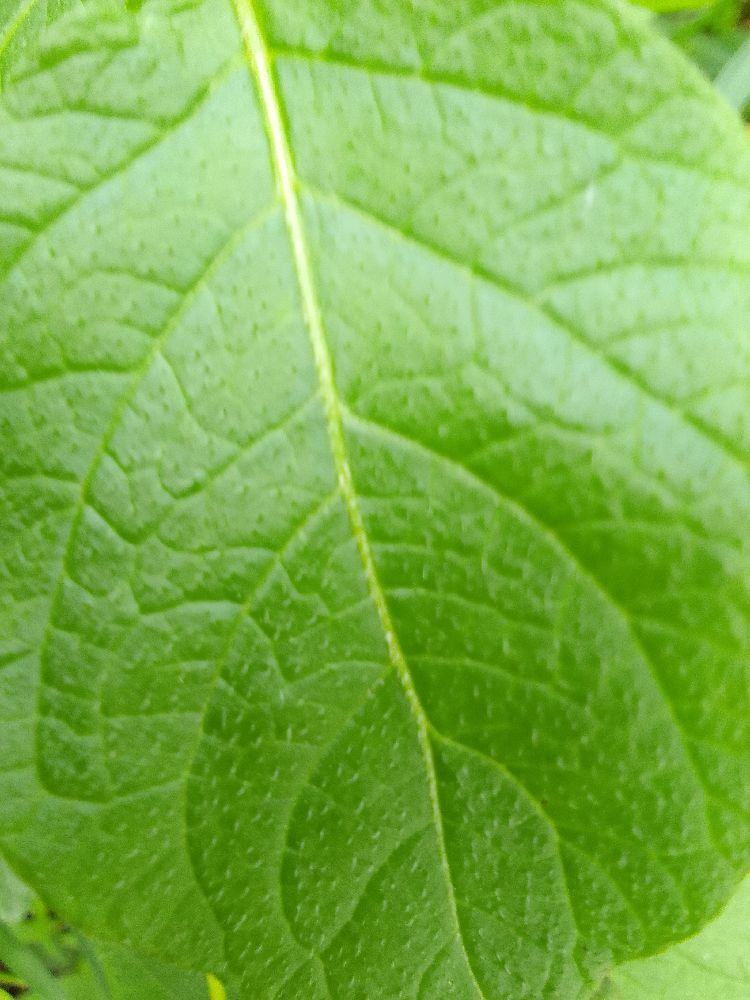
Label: Healthy